Humphrey Ocean

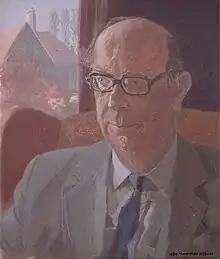

In 1988 Ocean travelled to Northern Brazil with the American anthropologist Stephen Nugent, a lecturer at the University of London, eager to expose colonial caricatures of the region. Their subsequent book, "Big Mouth: The Amazon Speaks", was published by Fourth Estate (HarperCollins) in 1990, and features evocative illustrations of Brazil. In 1999 the National Maritime Museum commissioned Ocean to paint a picture of modern maritime Britain. Throughout the 1990s and the early years of the twenty-first century, Ocean's paintings were exhibited in many of the leading museums in the United Kingdom.